Oleg Maltsev (psychologist)

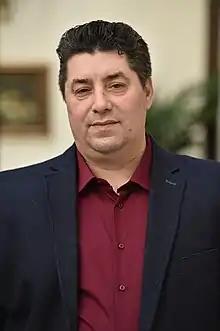

Oleg Viktorovich Maltsev (born April 17, 1975) is a Ukrainian Candidate of Sciences in psychology and philosophy. He is the academician of the European Academy of Sciences of Ukraine, author, and criminologist, and a practicing lawyer registered with the Ukrainian National Bar Association.